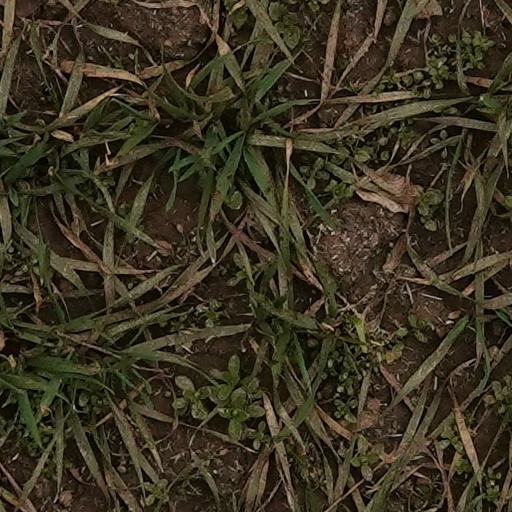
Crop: wheat